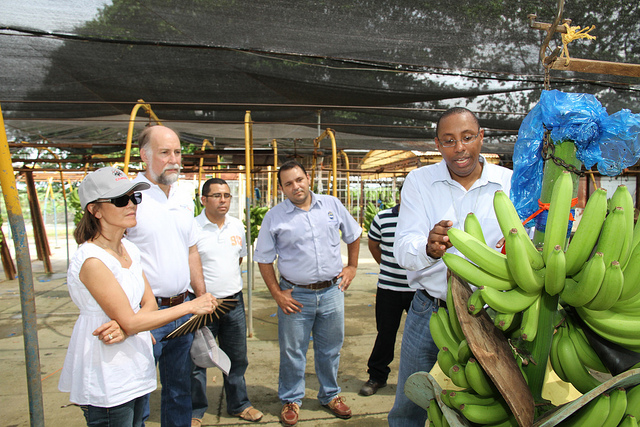
user: Given an image and a question. Answer the question in a short answer. Question: What continent is this? Short Answer:
assistant: south america